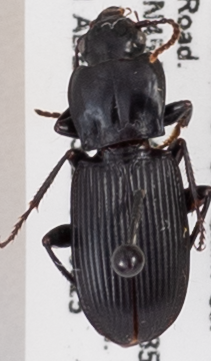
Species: Pterostichus herculaneus
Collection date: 2019-06-25
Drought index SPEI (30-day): -1.362
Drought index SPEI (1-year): -2.09
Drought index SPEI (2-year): -2.09